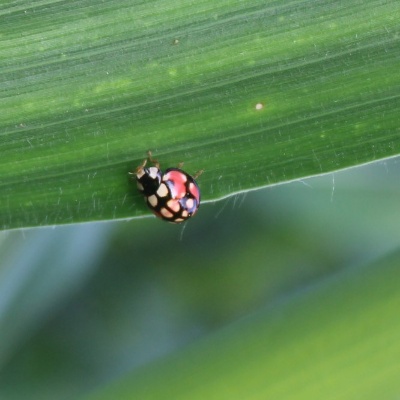
Crop: Maize
Condition: leaf beetle